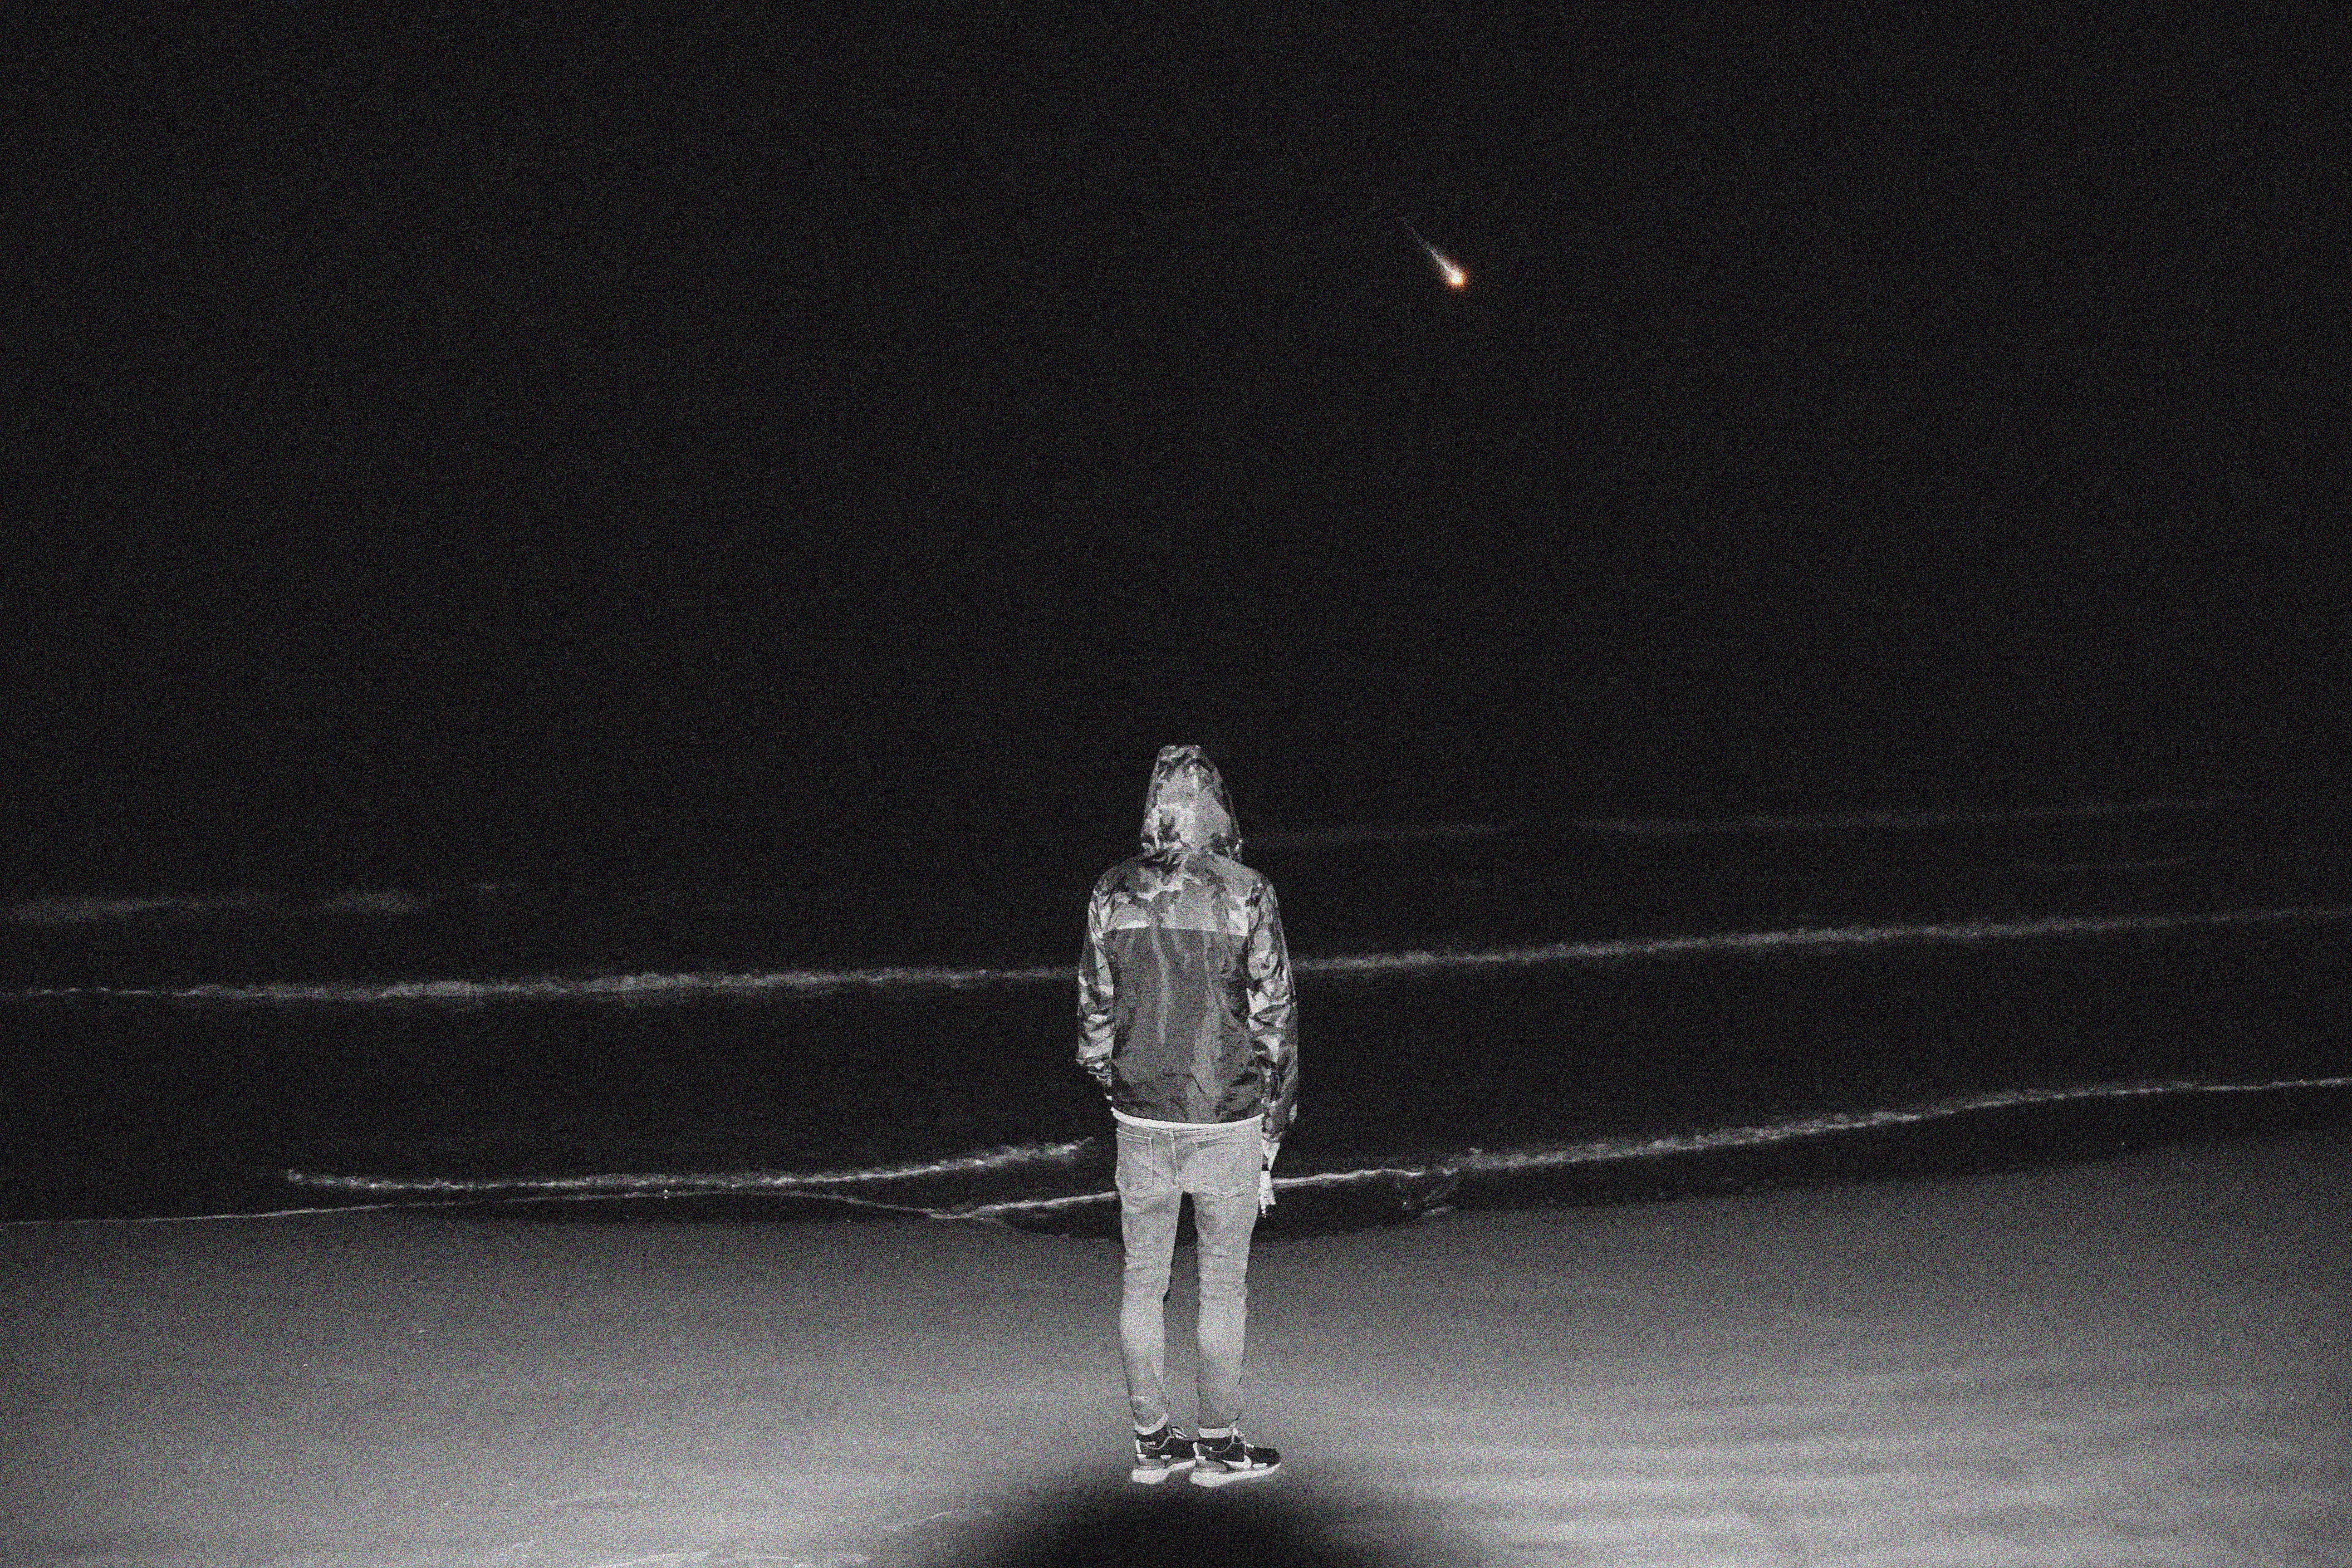
light, black and white, white, night, darkness, black, monochrome, lighting, monochrome photography, atmosphere of earth